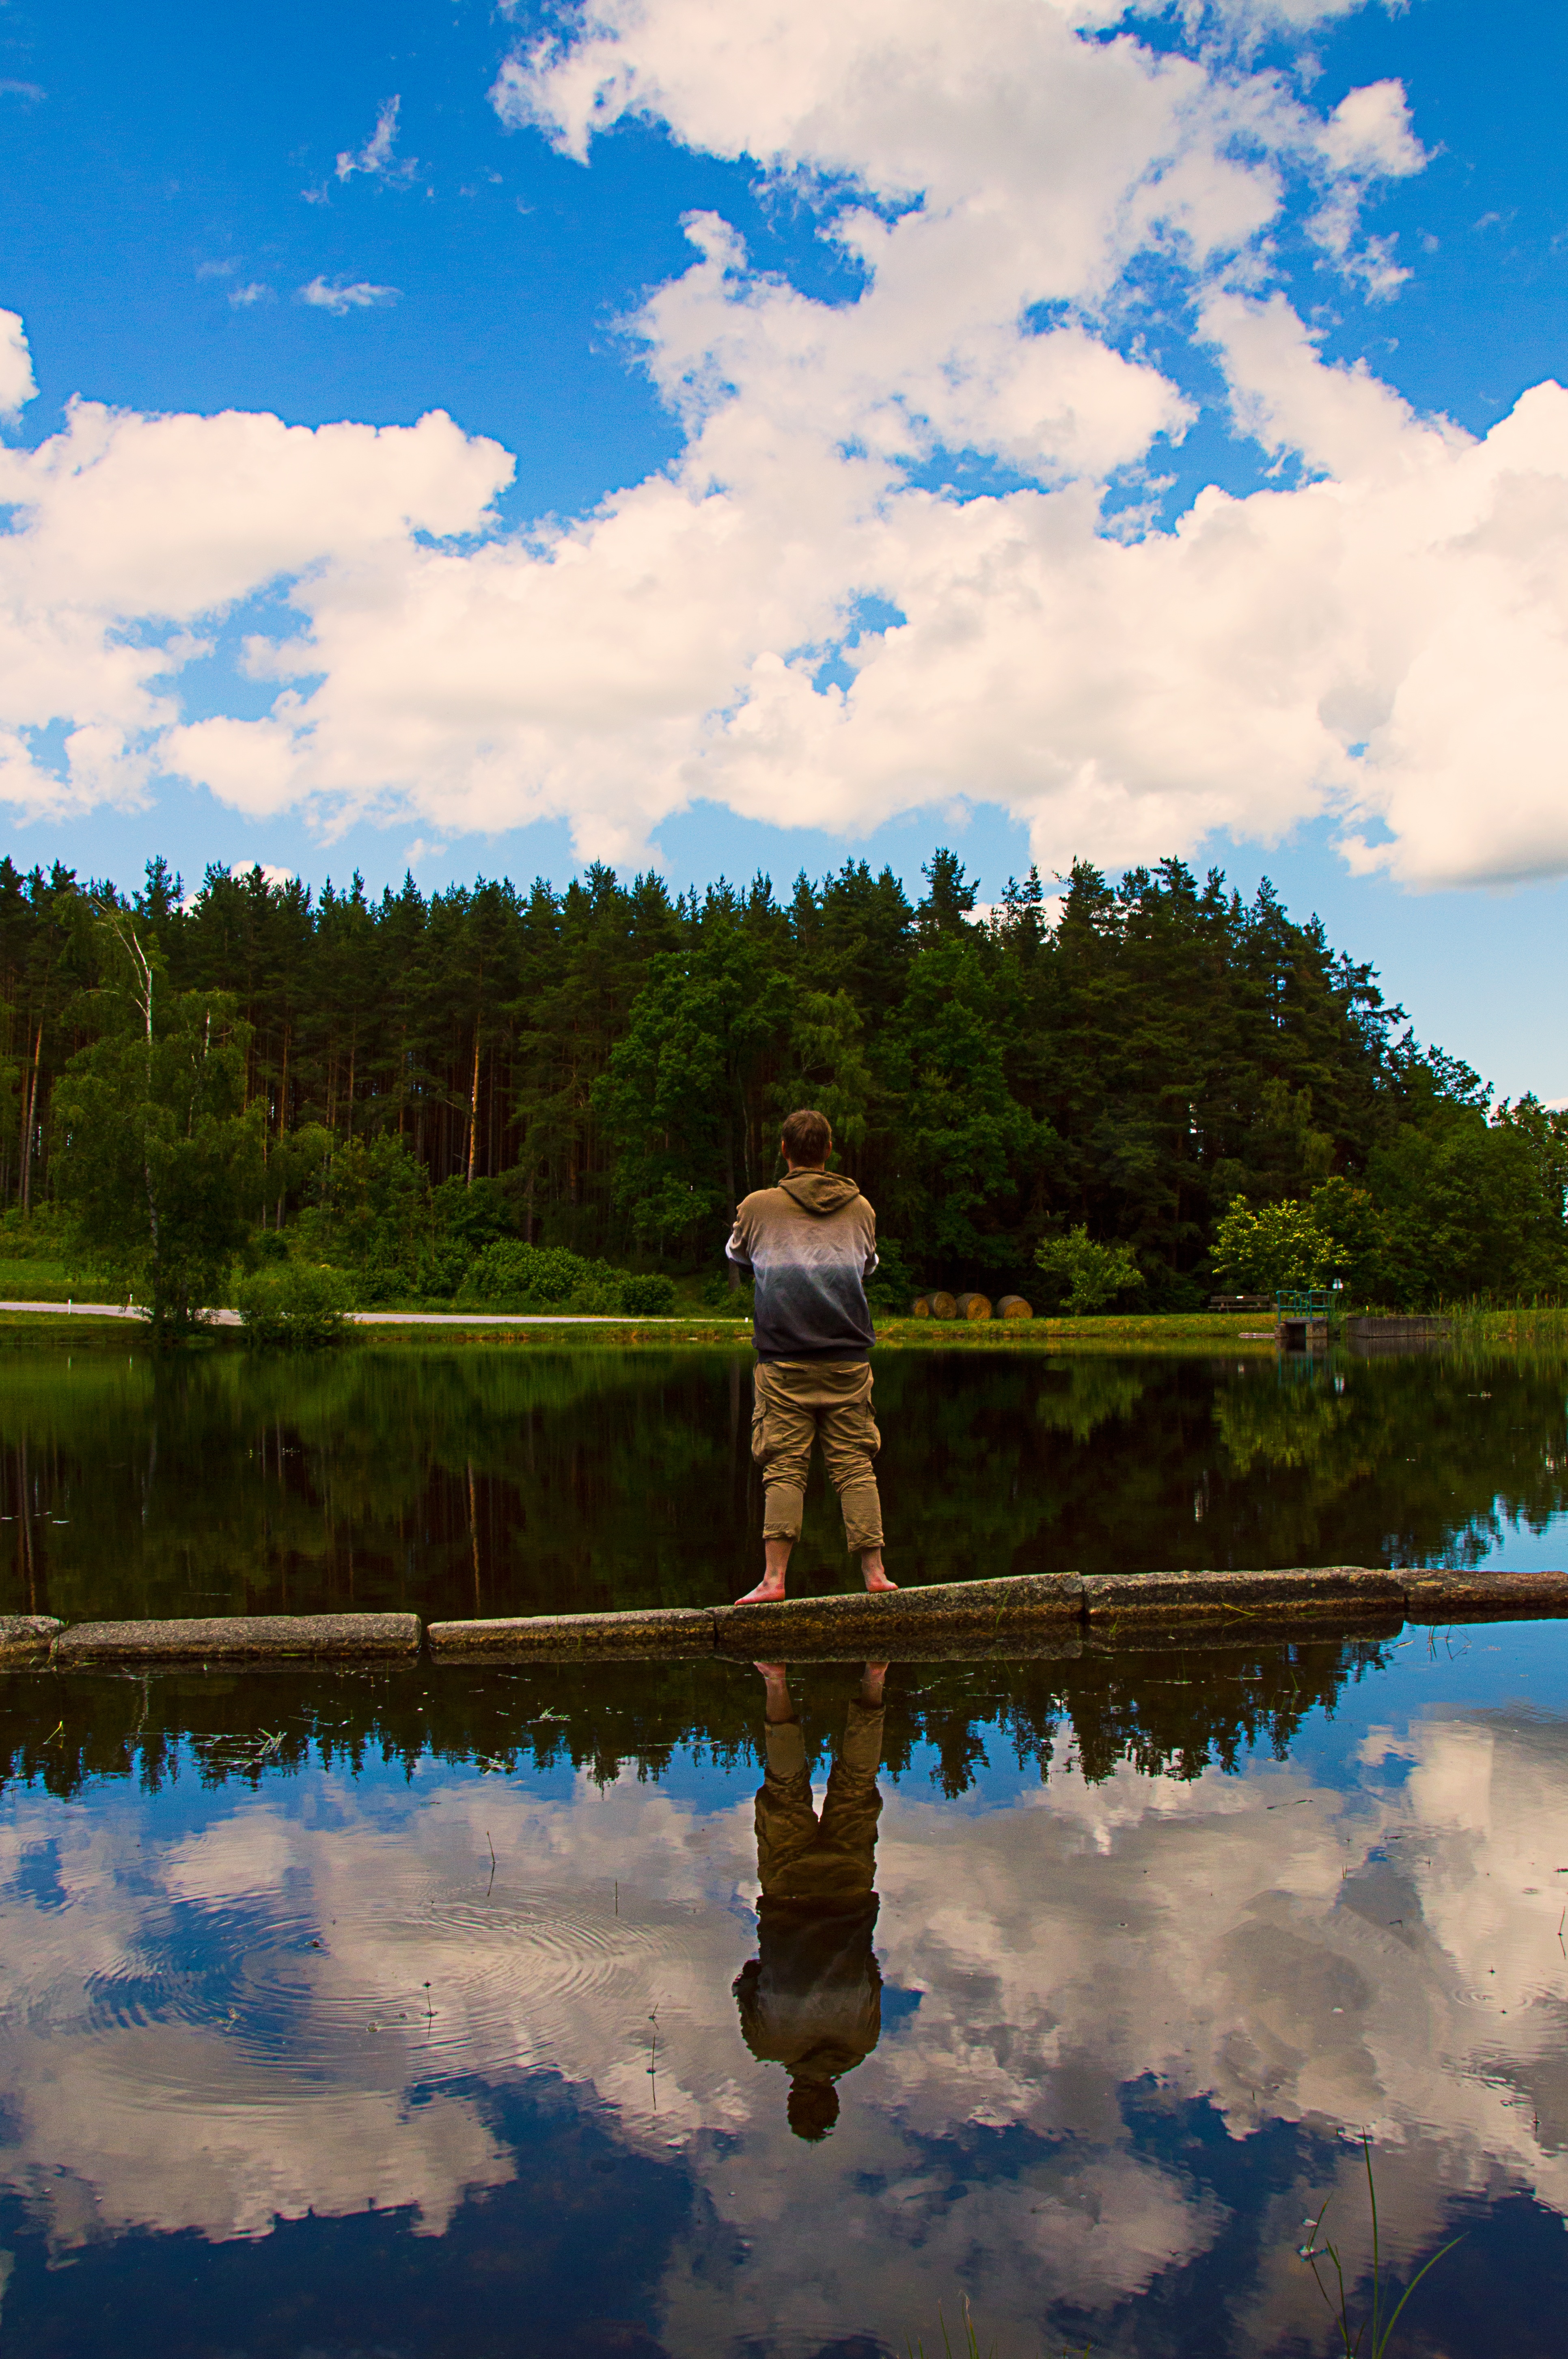
man, landscape, sea, tree, water, nature, mountain, cloud, sky, sunlight, morning, lake, river, pond, reflection, blue, reservoir, body of water, mirroring, swimming pond, meteorological phenomenon